Vigili del Fuoco

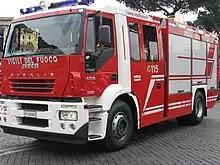
Italian Fire Service Iveco Magirus Eurofire Stralis AT400

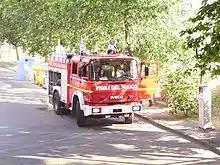
Autopompa Iveco Baribbi 190-26 of the Vigili del Fuoco

The Vigili del Fuoco is Italy's institutional agency for fire and rescue service. It is part of the Ministry of Interior's "Dipartimento dei Vigili del Fuoco, del Soccorso Pubblico e della Difesa Civile" (Department of Firefighters, Public Rescue and Civil(ian) Protection). The Corps' task is to provide safety for people, animals, and property, and to give technical assistance to industries, as well as providing fire prevention advice. It also ensures public safety in terrorist emergencies such as chemical, bacteriological, radiological, and nuclear attacks.